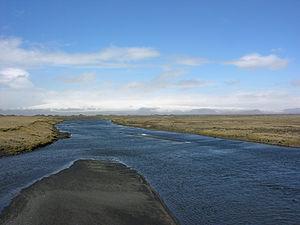
Le Mýrdalsjökull, toponyme islandais signifiant littéralement « le glacier de la vallée du marais », est une calotte glaciaire située dans le sud de l'Islande. Avec une superficie de 596 km², le Mýrdalsjökull est le quatrième plus grand glacier du pays.